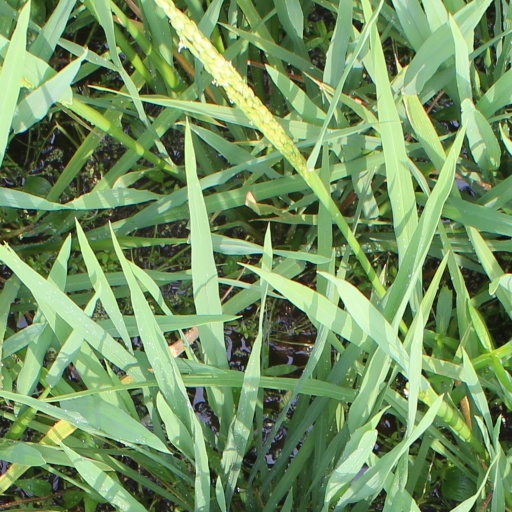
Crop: rice